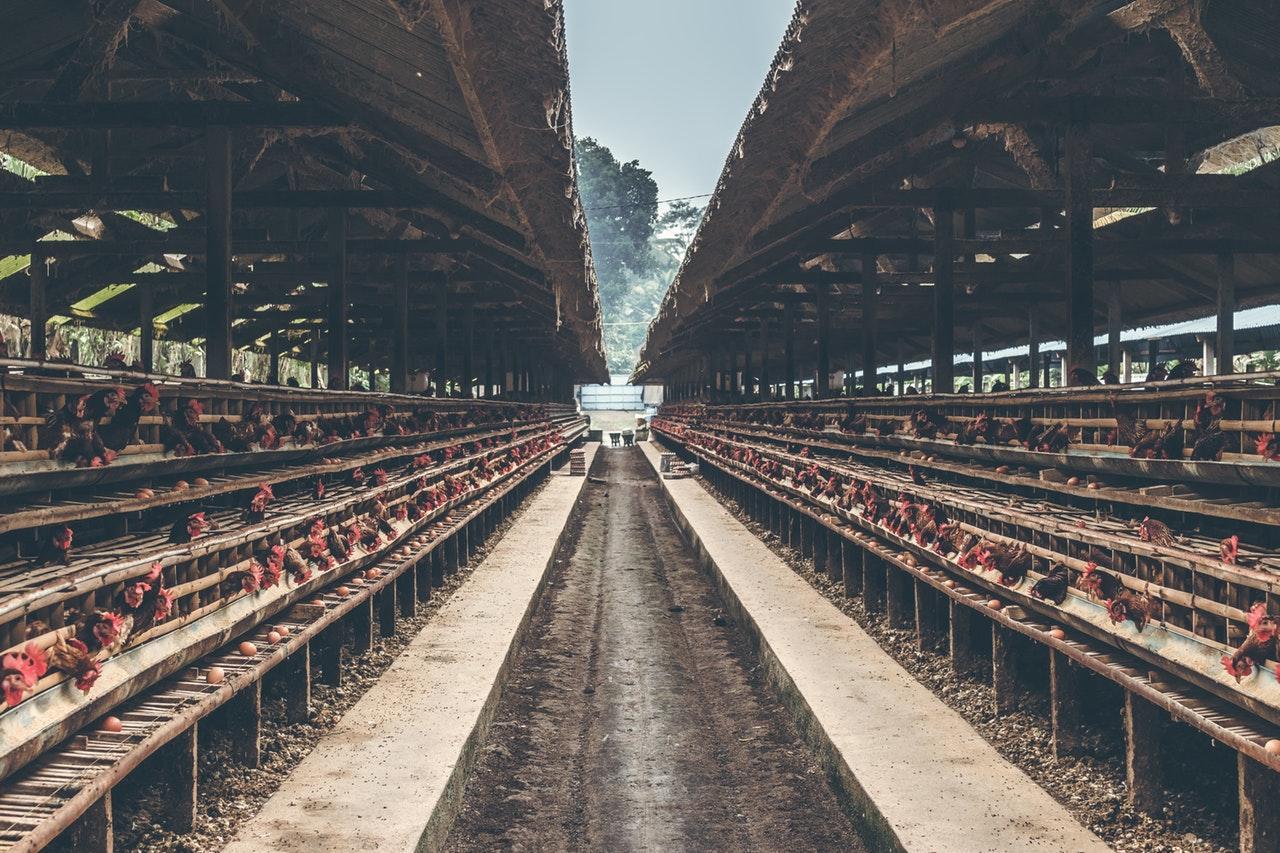
Kuku wengi wanaofugwa kisasa kwa ajili ya kupelekwa kiwandani kutumika kama malighafi kwenye viwanda vya kuchakata chakula, ili watengeneze bidhaa kama vile nyama na bidhaa zingine zitokanazo na kuku hao.